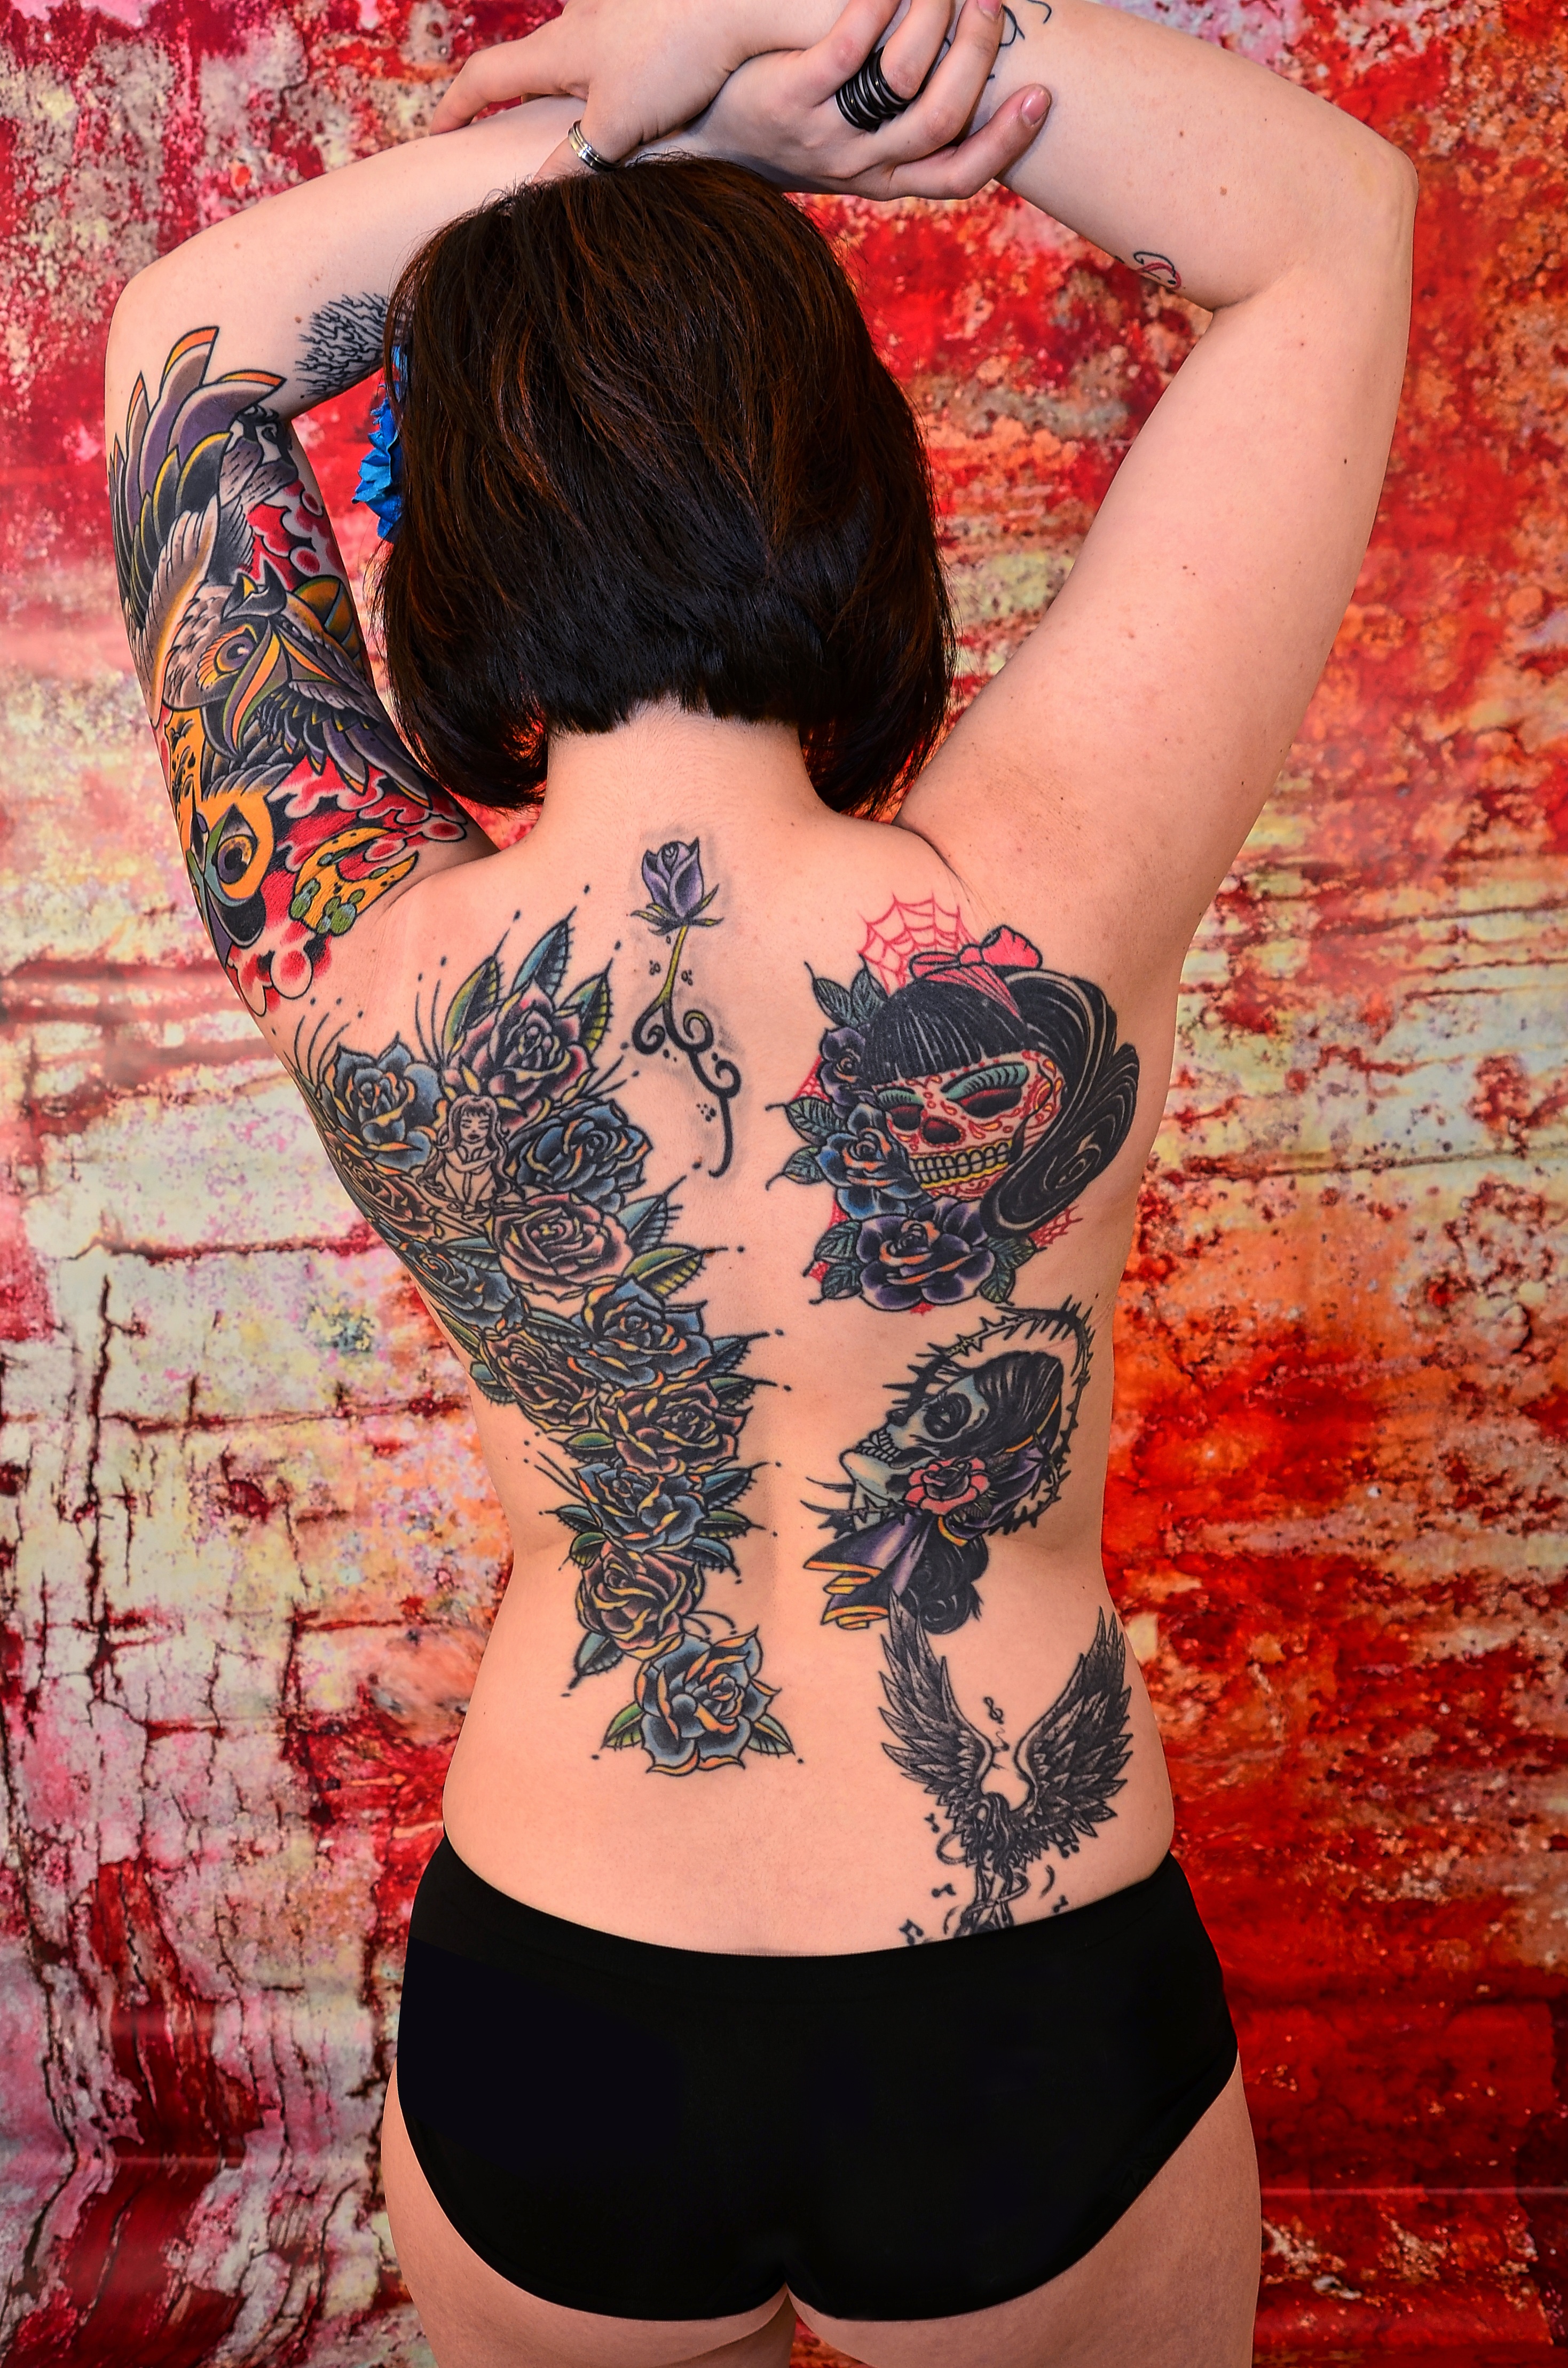
person, woman, trunk, leg, pattern, model, red, tattoo, fashion, clothing, lady, arm, chest, ink, human body, lingerie, back, thigh, skin, beauty, tattoos, organ, abdomen, photo shoot, undergarment